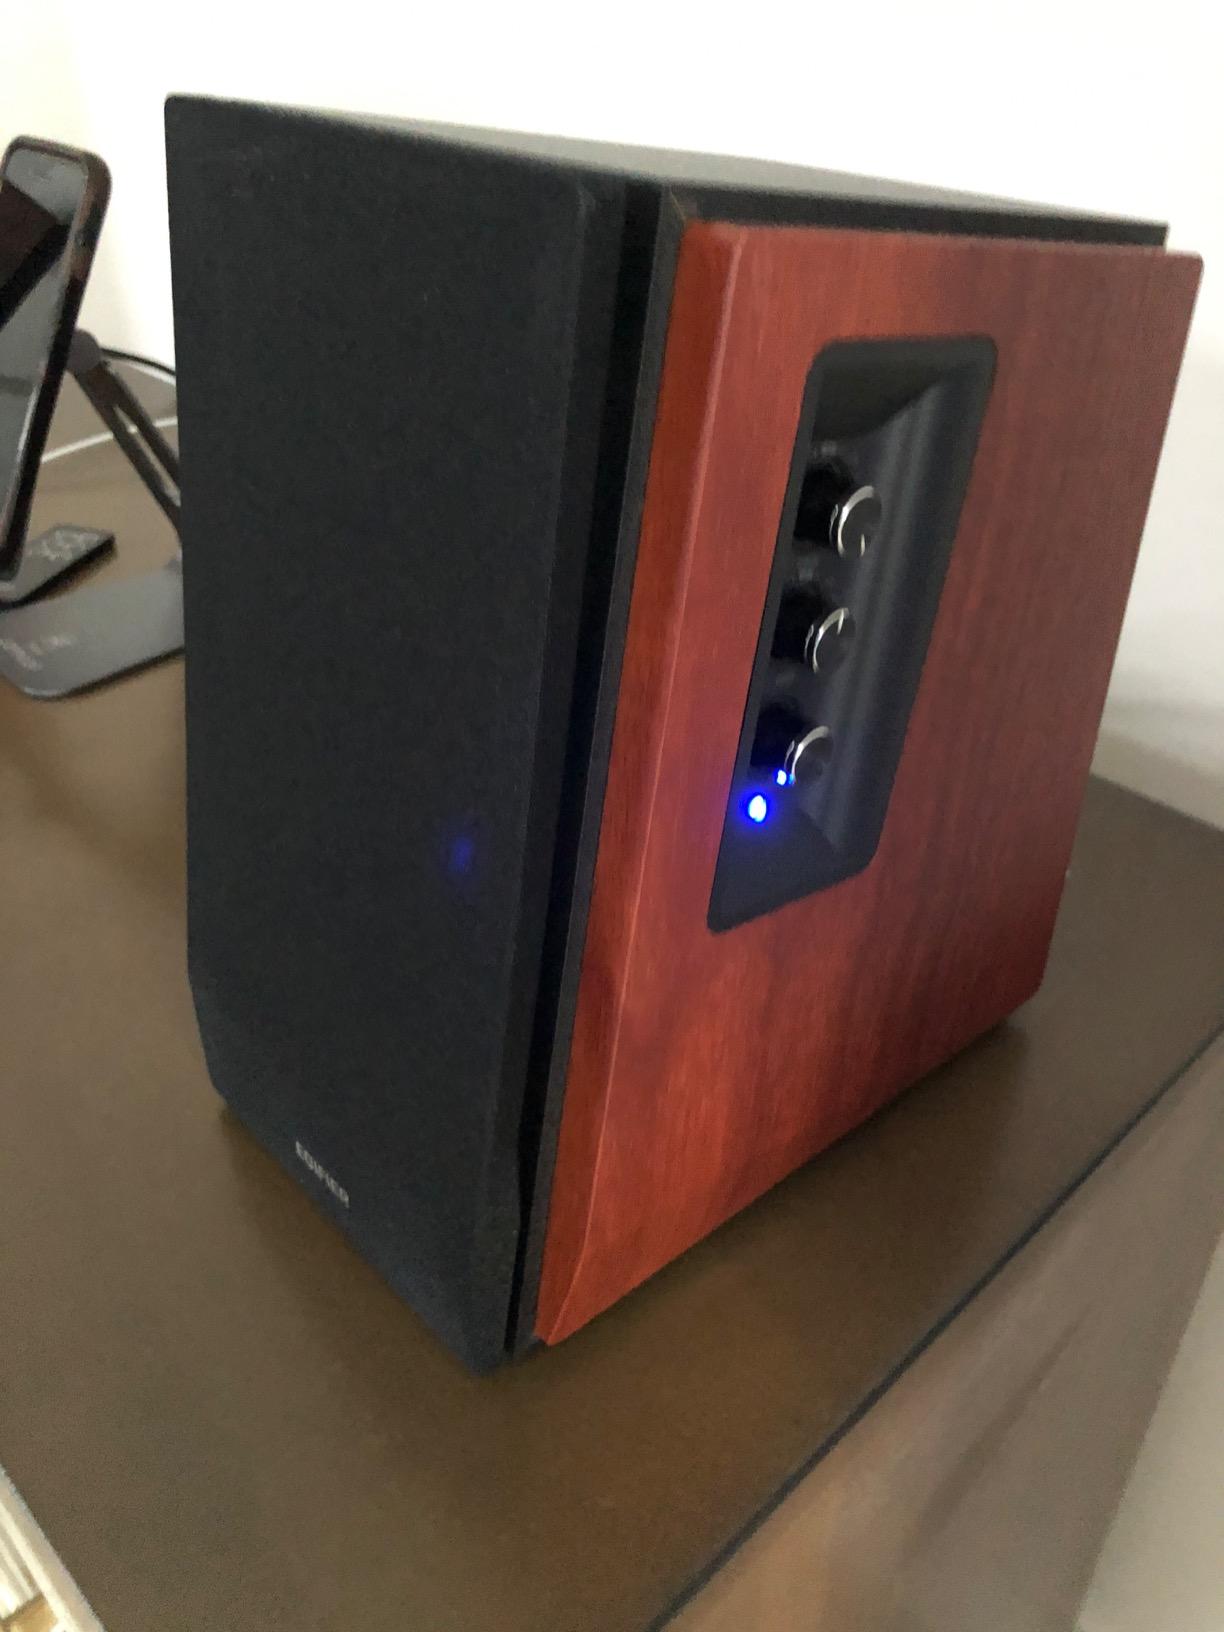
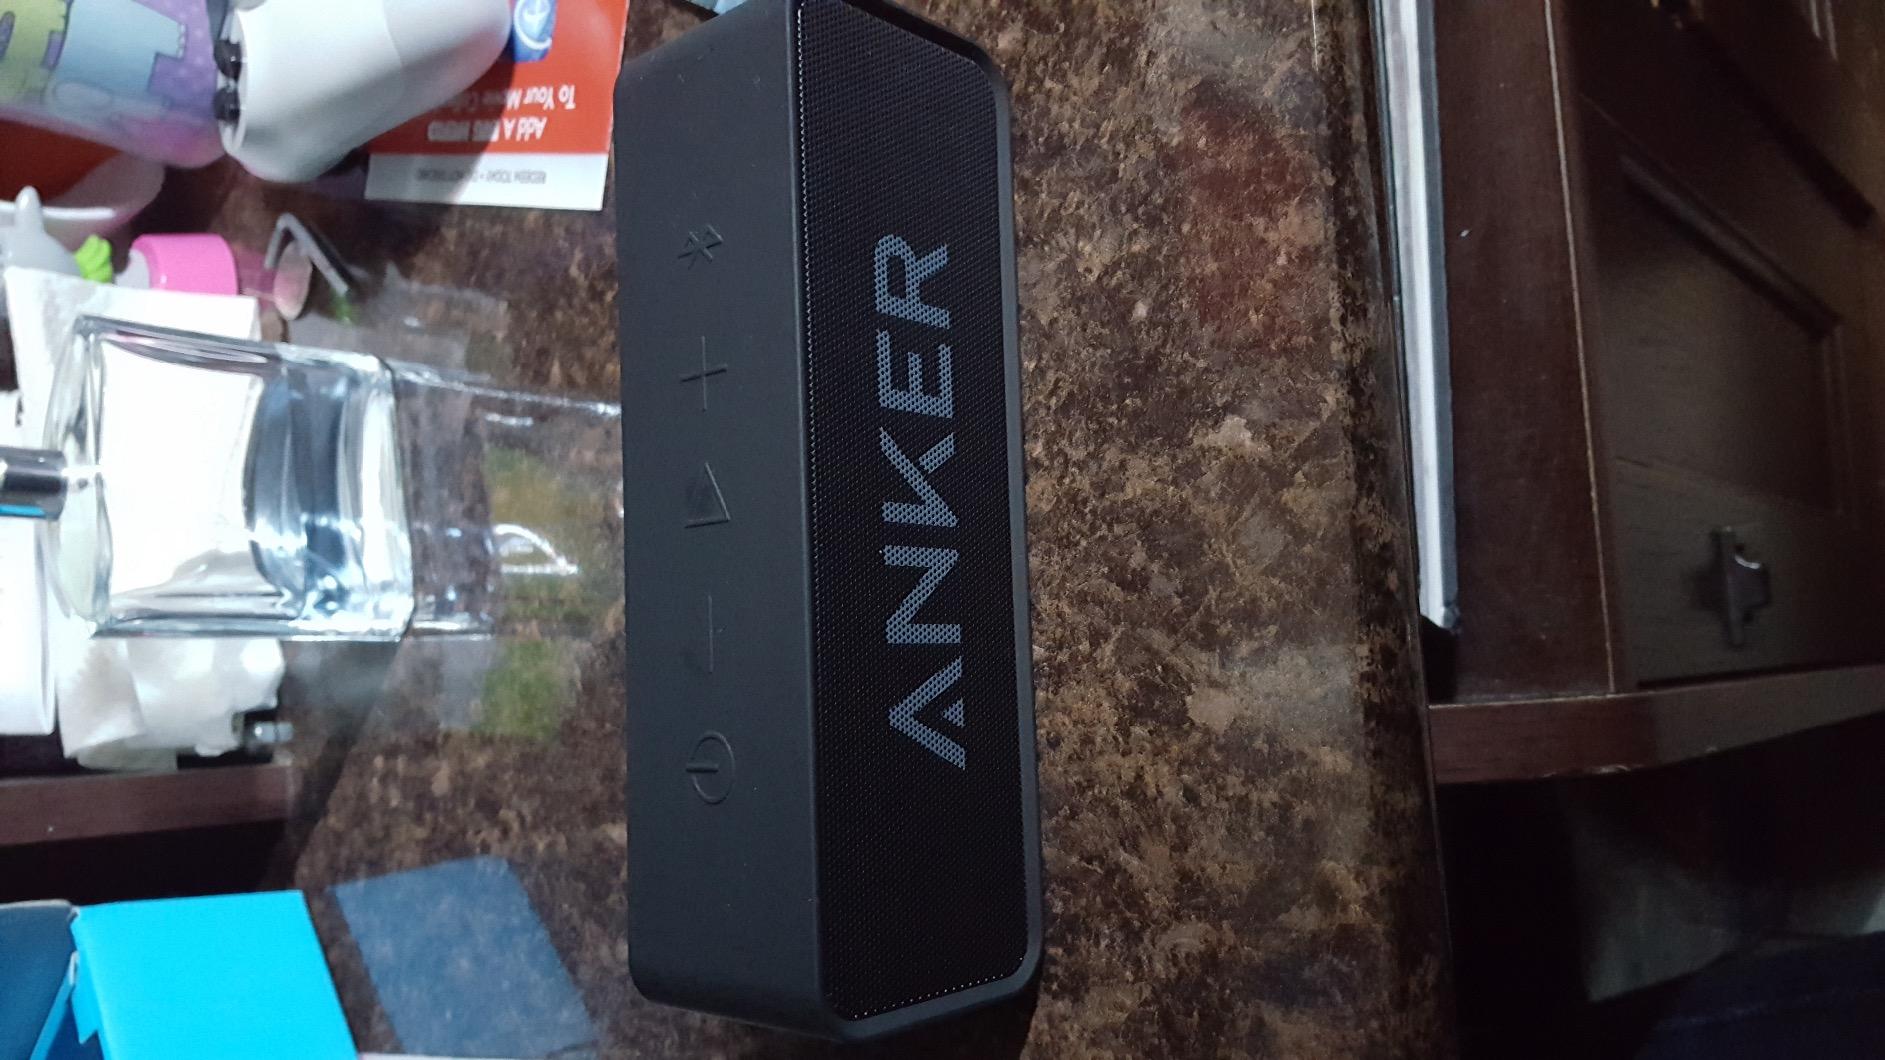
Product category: speaker
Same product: no